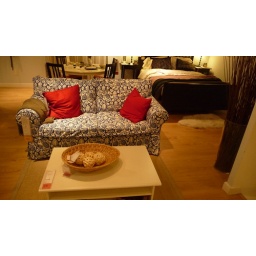
&lt;b&gt; i luv the blue &amp;amp; red.&lt;/b&gt; but i dont picture this in my home